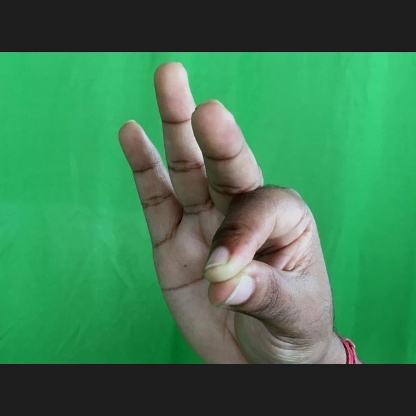
Mudra: Hamsasyam